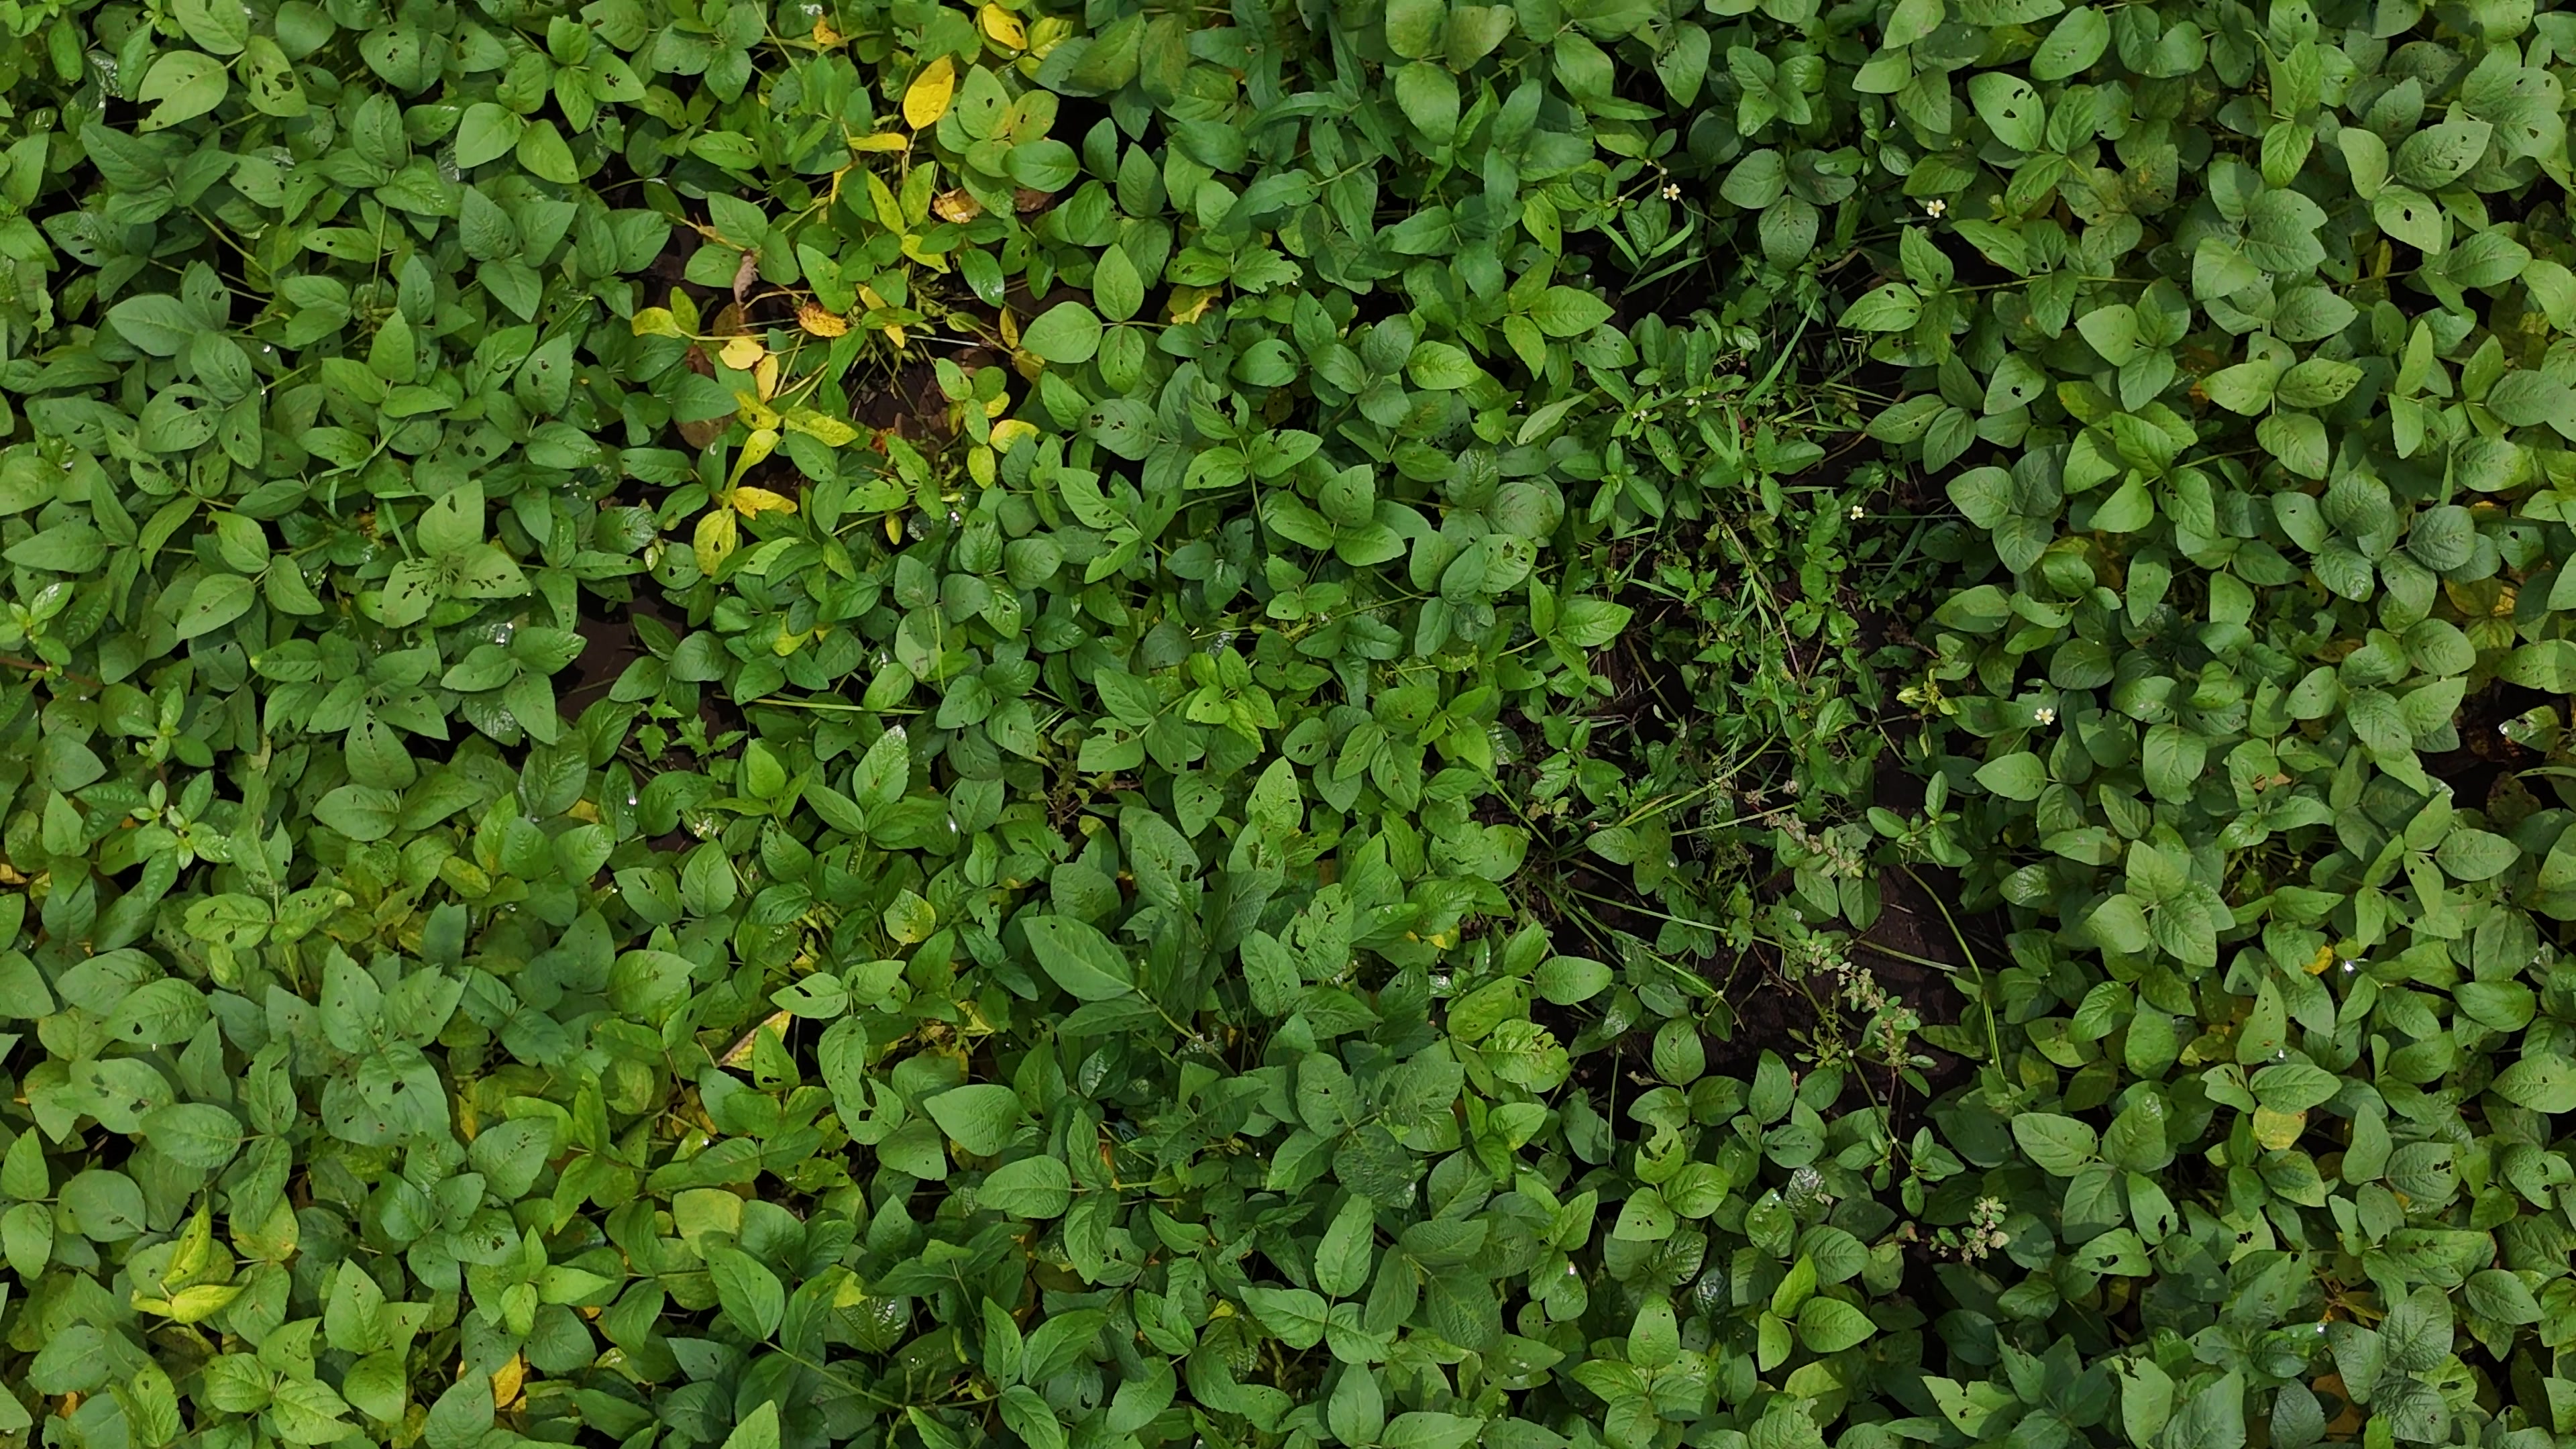
Label: Mosaic